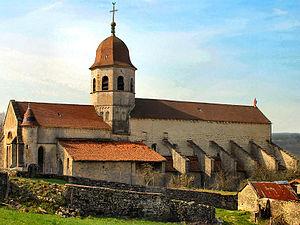
Gigny, également appelée Gigny-sur-Suran, est une commune française située dans le département du Jura, en région Bourgogne-Franche-Comté.
L'abbaye de Gigny, fondée en 880, par Bernon est une des plus anciennes abbayes bénédictines, à l'origine de l'ordre de Cluny.